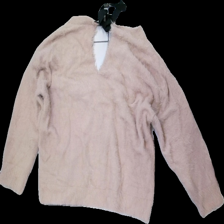
View: back
Type: Cardigan
Category: Ladies
Brand: H&M
Brand text on label: Divided
Colors: Pink
Material: 100% Nylon
Cut: Regular
Size: M
Season: All
Price range: 50-100
Recommended usage: Reuse
Description: fluffy pink sweater with black tied bow